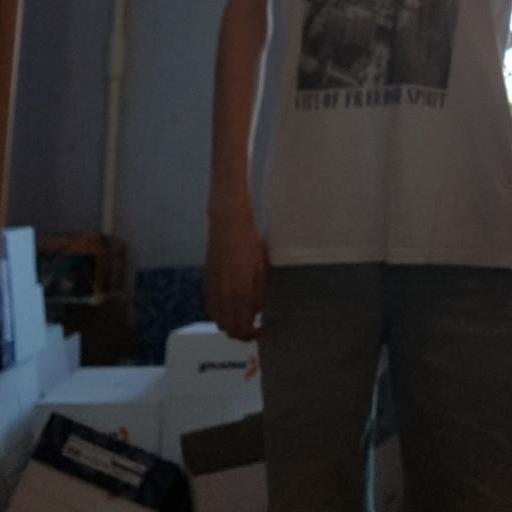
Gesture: no_gesture